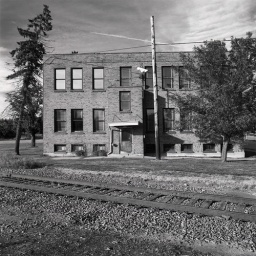
Roddis office building in Marshfield, WI.